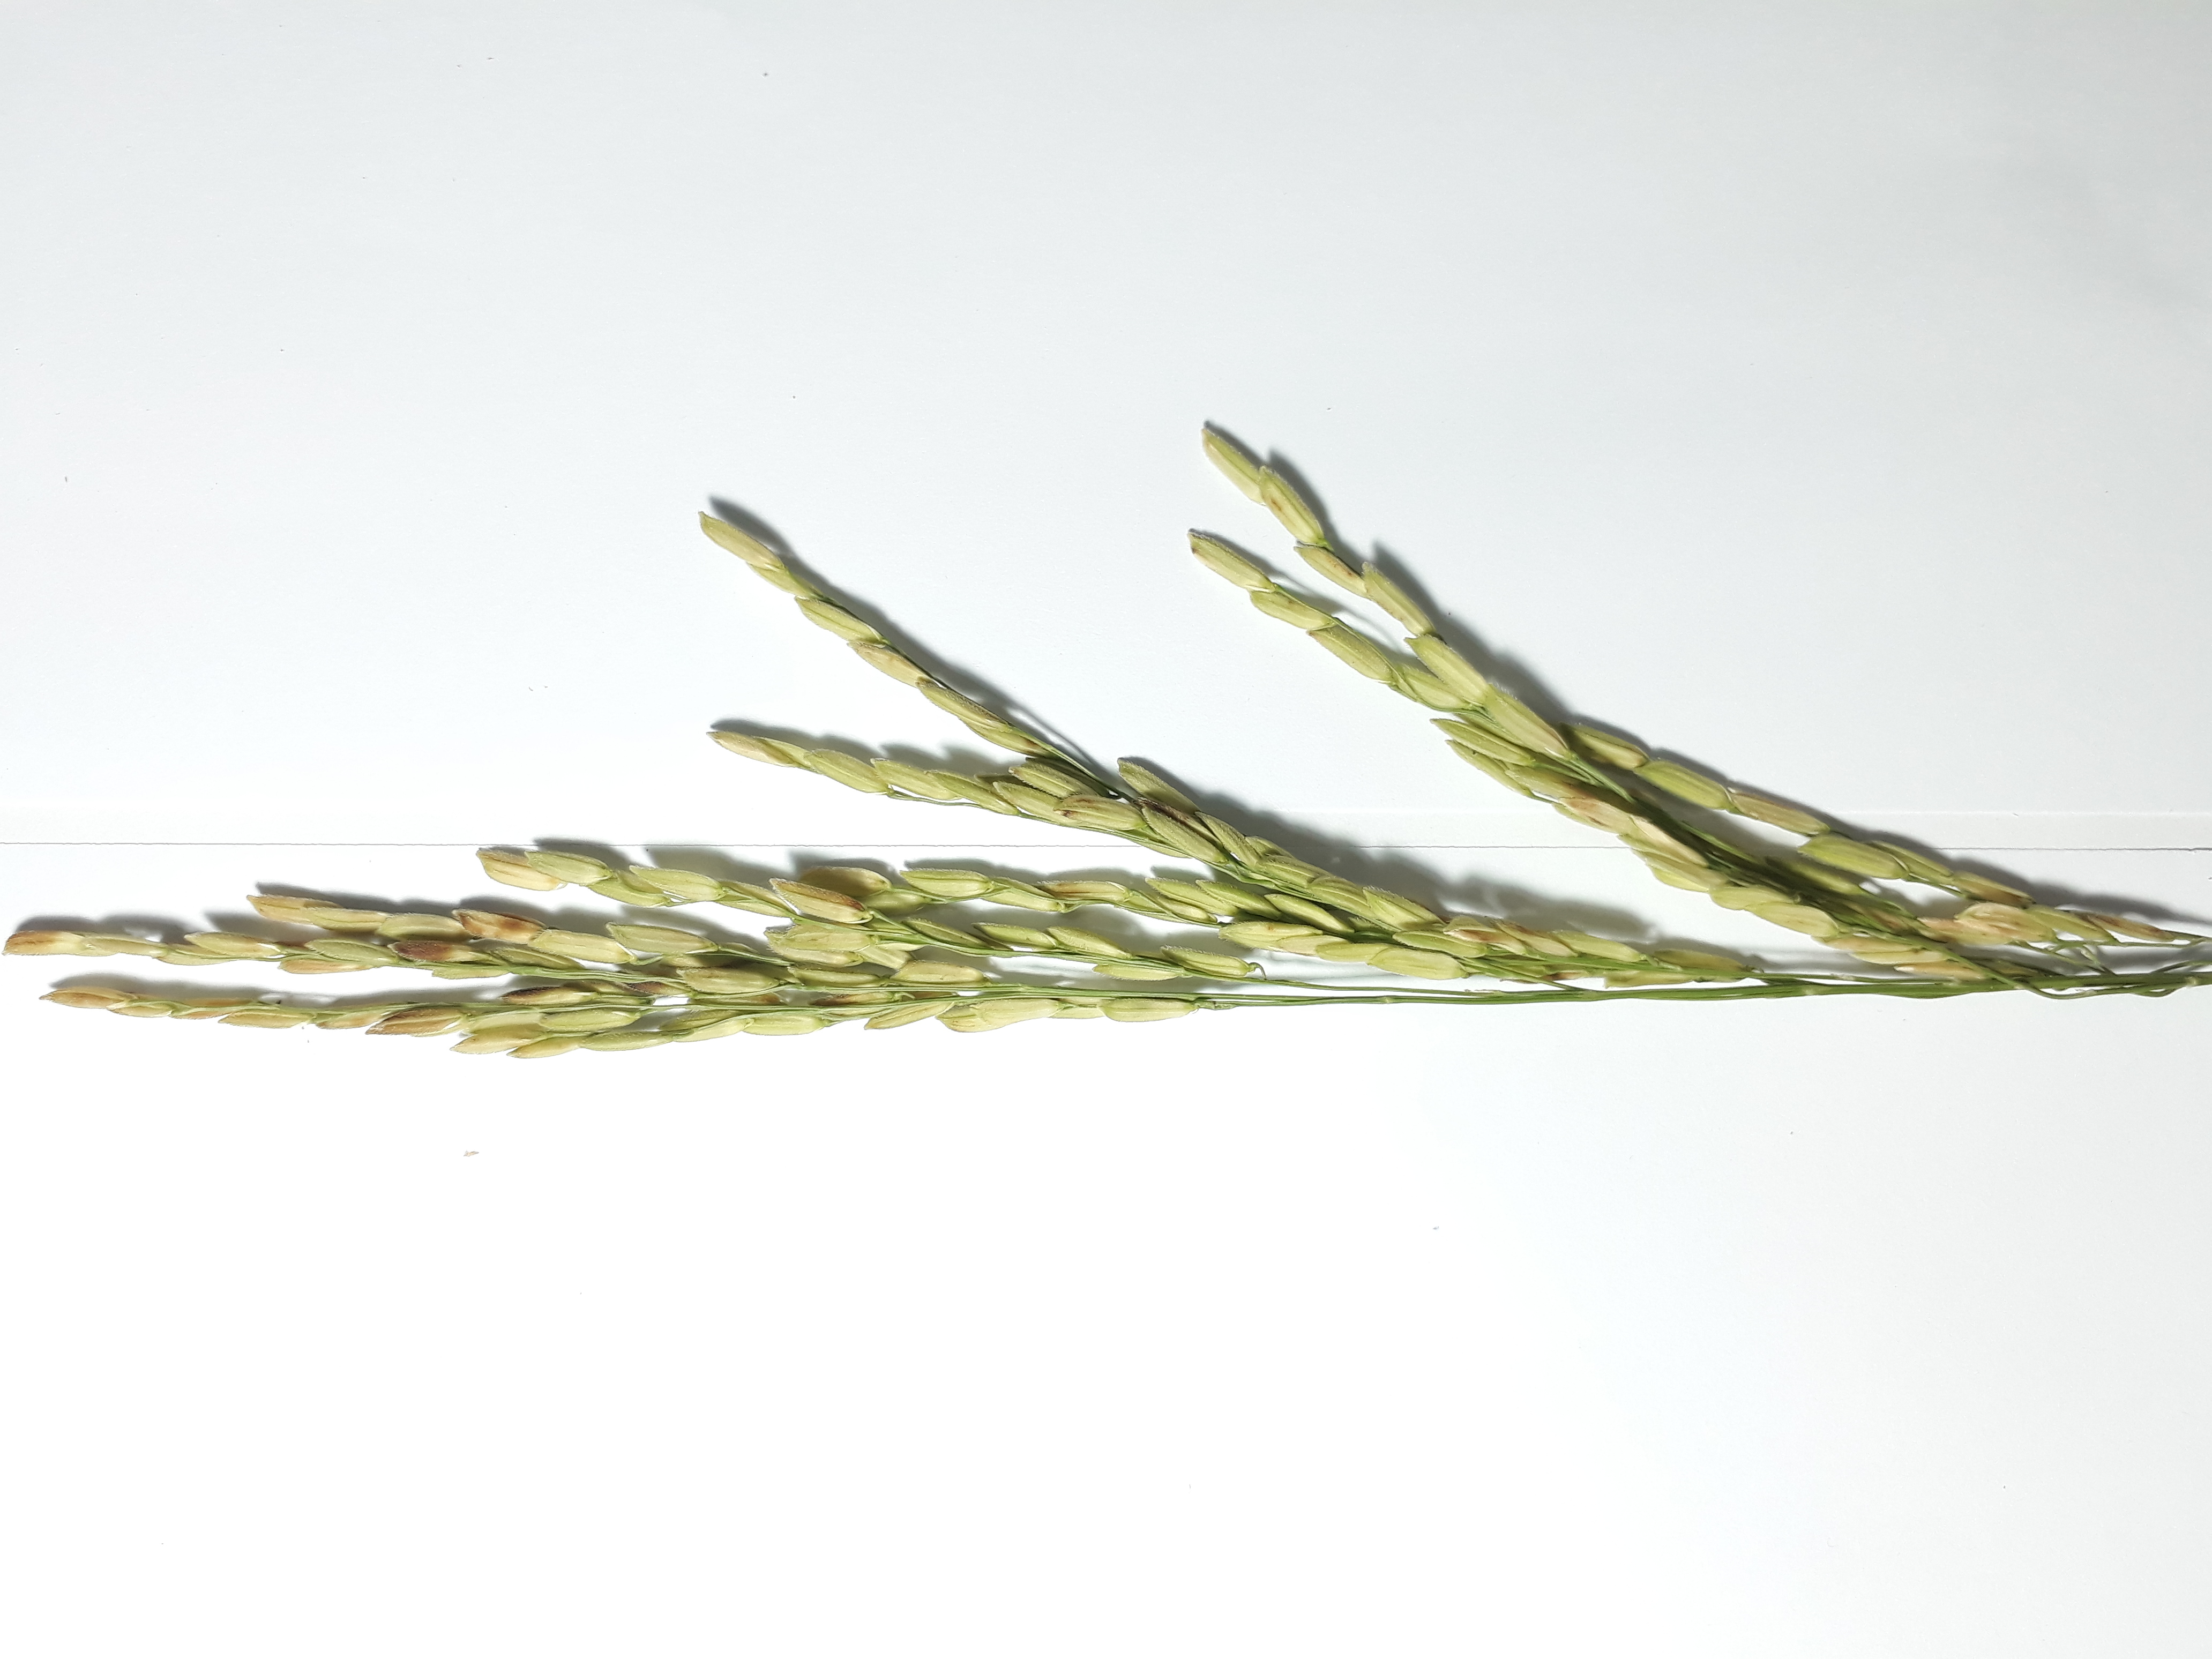
Label: Mild